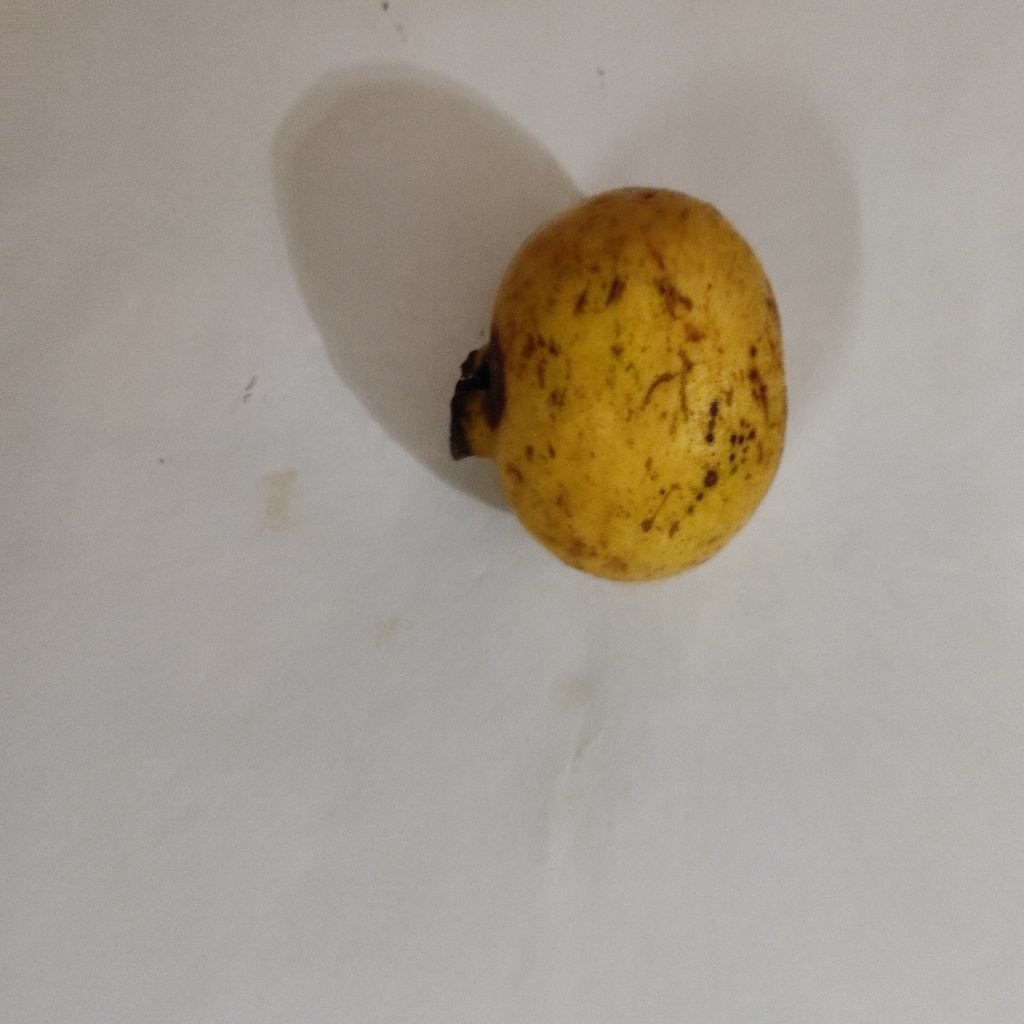
Crop: guava
Quality class: Class_B